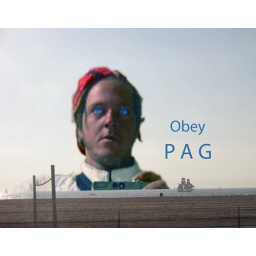
me Santa Monica (mirror in bathroom of abandoned theater in SM) (beach scene venice beach, pirate ship from pirates of caribians)